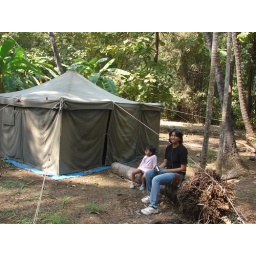
sitting pretty outside a tent house in aakshi